William Jennings Bryan 1900 presidential campaign

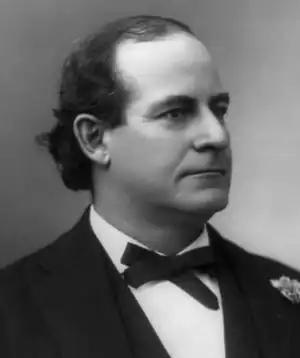
1896 and 1900 Democratic presidential nominee William J. Bryan

The 1900 United States presidential election took place after an economic recovery from the Panic of 1893 as well as after the Spanish–American War, with the economy, foreign policy, and imperialism being the main issues of the campaign. Ultimately, the incumbent U.S. president William McKinley ended up defeating the anti-imperialist William Jennings Bryan and thus won a second four-year term in office.